Fabio Liverani

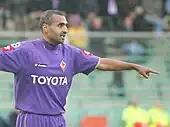
Liverani playing for Fiorentina in 2008

Liverani was born in Rome, Italy to a Somali mother and an Italian father. He made his professional footballing debut with Viterbese of Serie C2 in 1996–97. He transferred to Perugia in the 2000–01 season. From 2001 to 2006, Liverani played for Lazio in Italy's Serie A. He was part of their team that won the Coppa Italia in 2004, defeating Juventus 4–2 on aggregate.